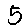
Label: 5